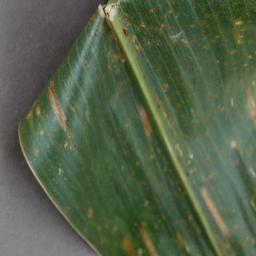
Label: Corn___Cercospora_leaf_spot Gray_leaf_spot